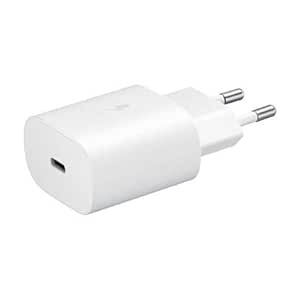
Samsung 25W USB Travel Adapter for Cellular Phones - White
Category: Electronics
Price: 1219 (list price: 1699)
Rating: 4.4 (8,891 ratings)
About this product: Charging Cable Not Included. Compatible With All Standard Usb Type-C Cables Such As Usb-C To Usb-C, Usb-C To Lightning And Etc. For Optimum Results, Please Use With Authentic Samsung Cables Which Can Be Purchased Separately|Enjoy The Flexibility Enabled By Usb-C Compatible Cables. You Can Alternate The Types Of Cables To Charge A Variety Of Mobile Devices That You Own. Just Plug In A Cable ?? There'S No Need To Change The Adapter Plugged Into Your Wall Outlet|Enjoy The Flexibility Of The Usb Type-C; Super Fast Charging To Stay Ready|Give Your Mobile Devices The Powerful And Safe Charging Support They Deserve. This Wall Charger Provides Super Fast Charging With Usb-C Pd 3.0 Pps At Up To Max 25W For Capable Devices. So When You Do Run Low, It'S Not For Long|Included Components: Wall Charger, User Manual; Power Source Type: Corded Electric